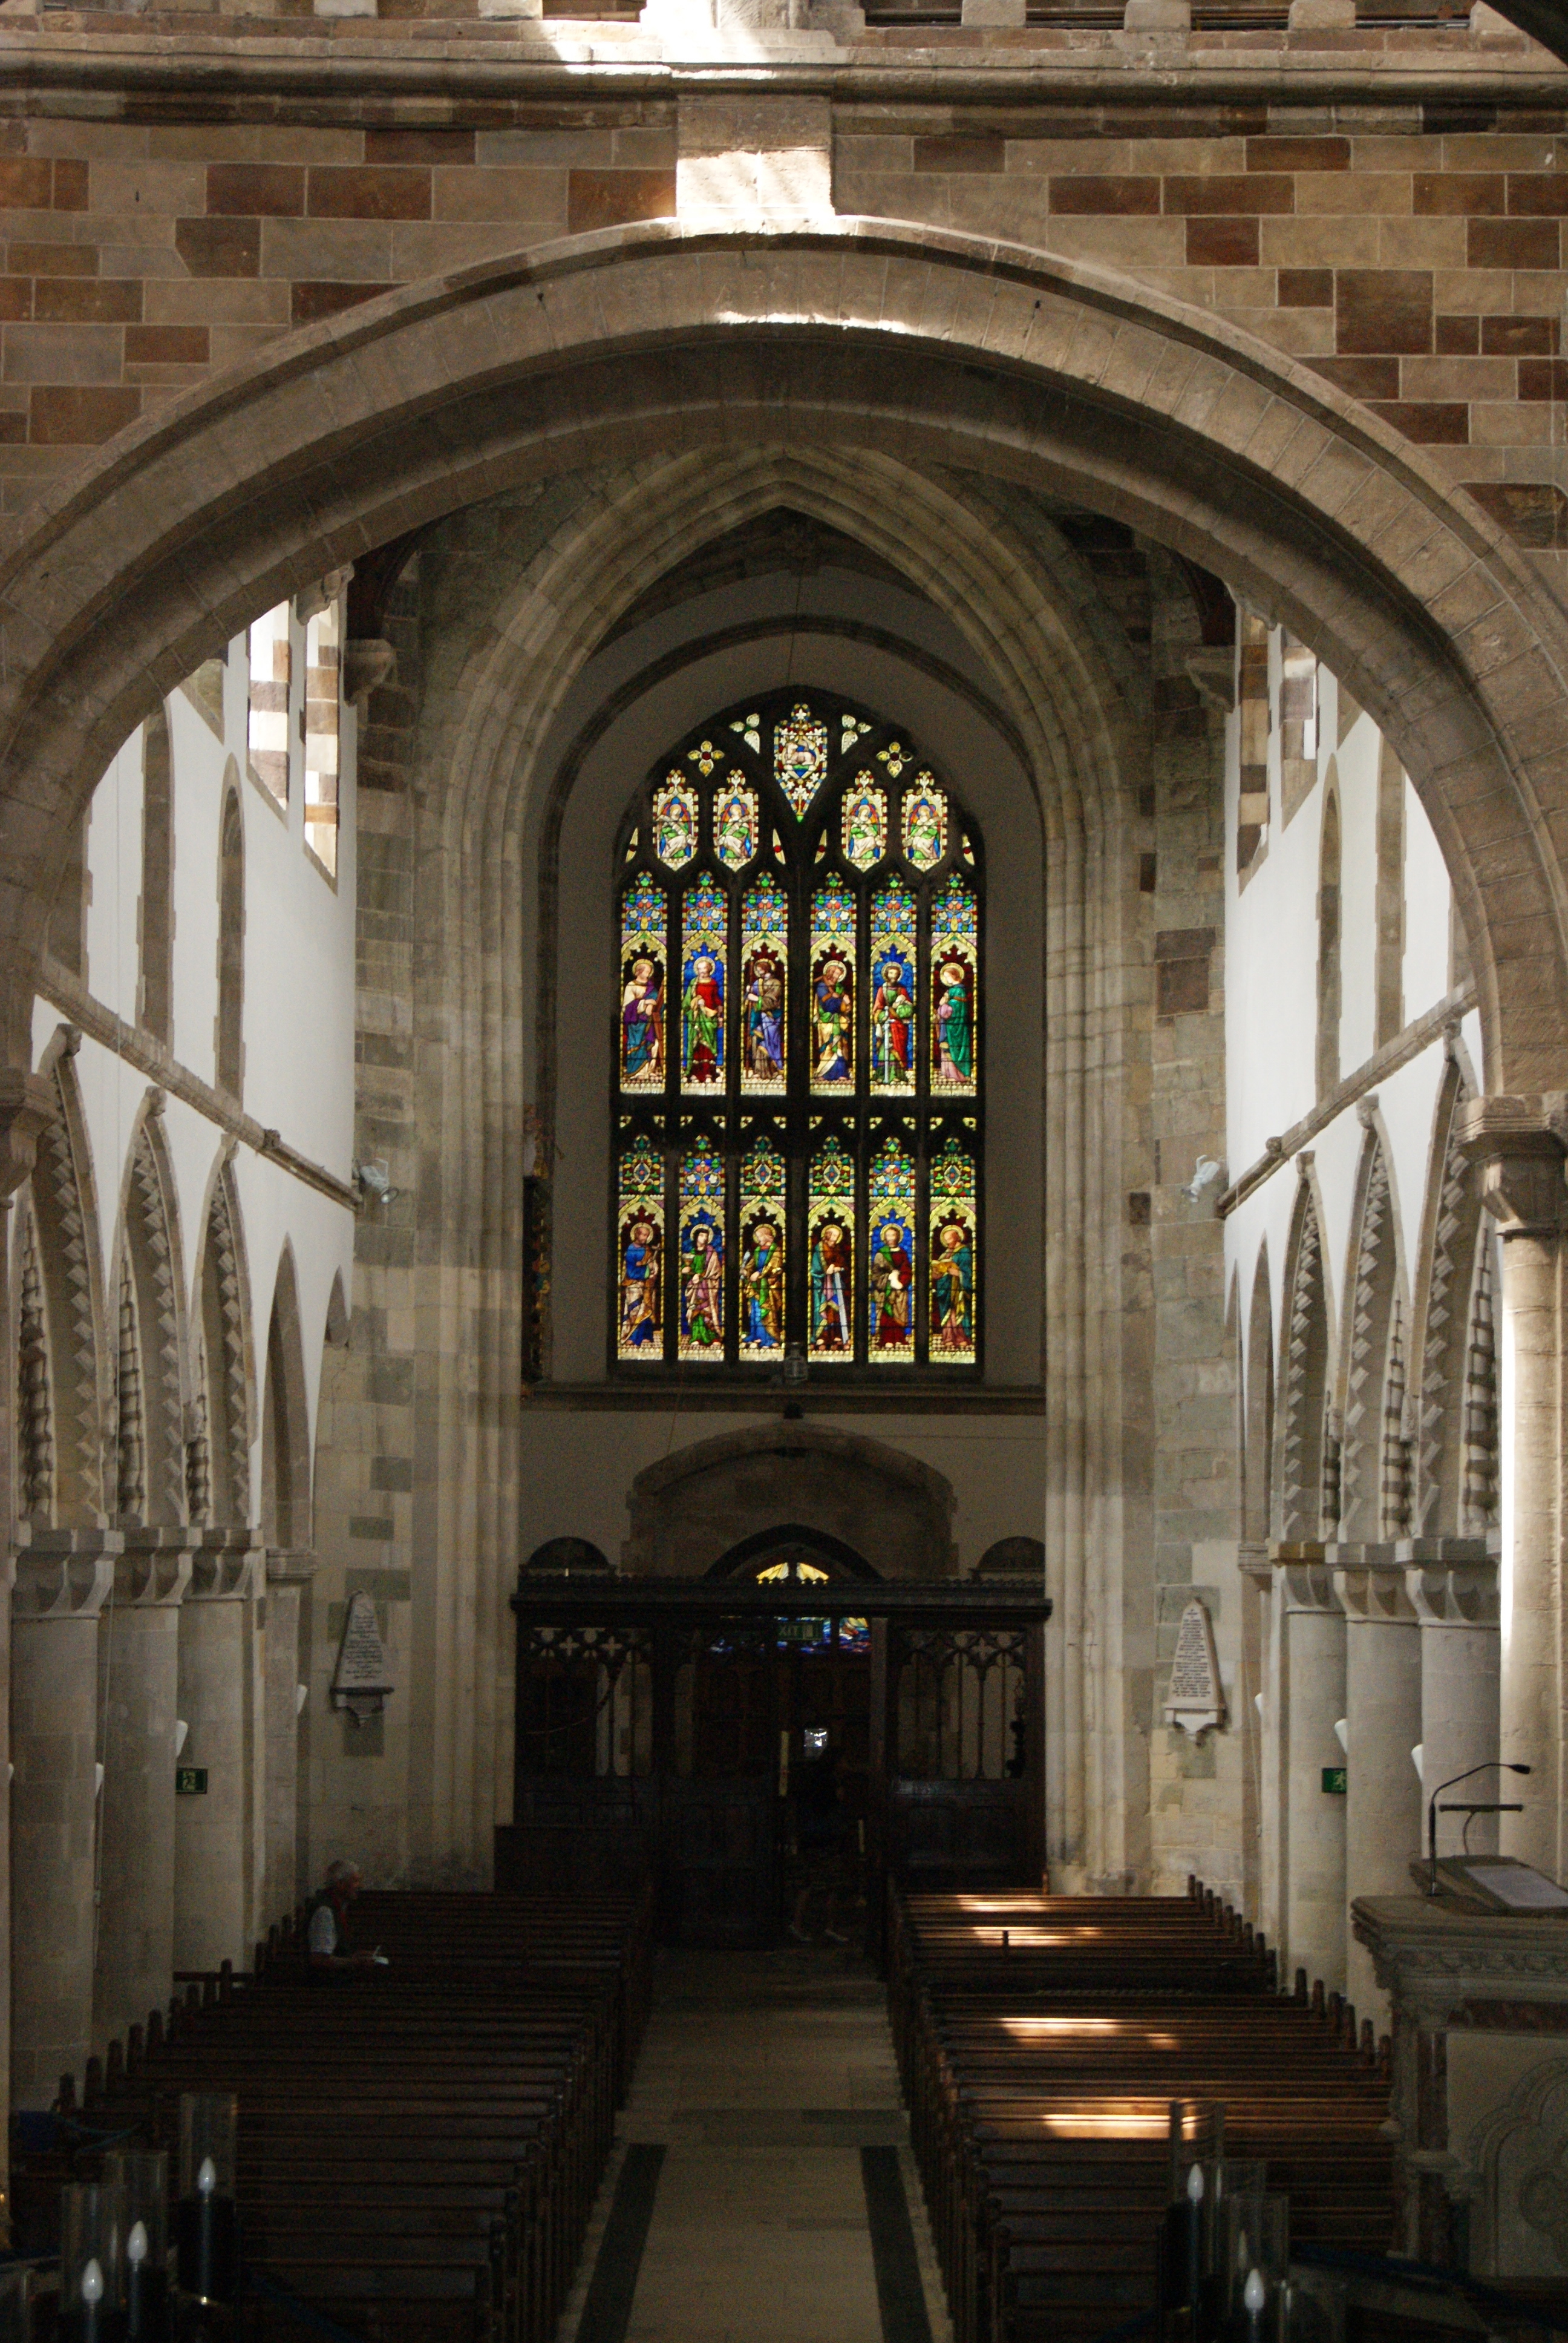
architecture, building, arch, church, cathedral, chapel, place of worship, monastery, symmetry, synagogue, arcade, basilica, gothic architecture